List of lakes and tarns in North Yorkshire

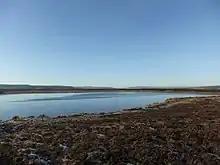
Summer Lodge Tarn

This is a list of lakes and tarns in North Yorkshire, England. Unlike the nearby Lake District, North Yorkshire does not have many natural lakes due to the porosity of the limestone underneath the surface. The JNCC Special Area of Conservation status for the Craven Limestone Complex lists running and standing Water at only 1%. Upland tarns are common where the underlying stone allows the water to collect. These tarns are usually surrounded by peat, so most have relatively acidic water in comparison to the alkaline nature of water which runs over Limestone common in the area.